Sumbul Iqbal

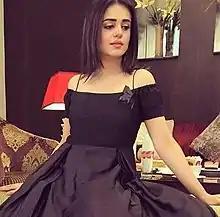

Sumbul Iqbal Khan (Urdu: سنبل اقبال خان; born 30 August 1990) is a Pakistani television actress. She is best known for her leading roles in "Meray Khwab Raiza Raiza" (2011), "Kis Din Mera Viyah Howay Ga 2" (2012), "Raju Rocket" (2012), "Rukhsaar" (2013), "Aik Pal" (2014), "Tumsay Mil Kay" (2015), and "Aik Thi Rania" (2017). Iqbal was last seen as an antagonist in ARY Digital's "Mein Hari Piya" (2021).